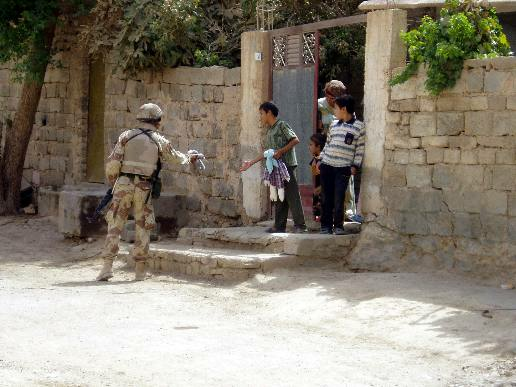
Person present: Yes